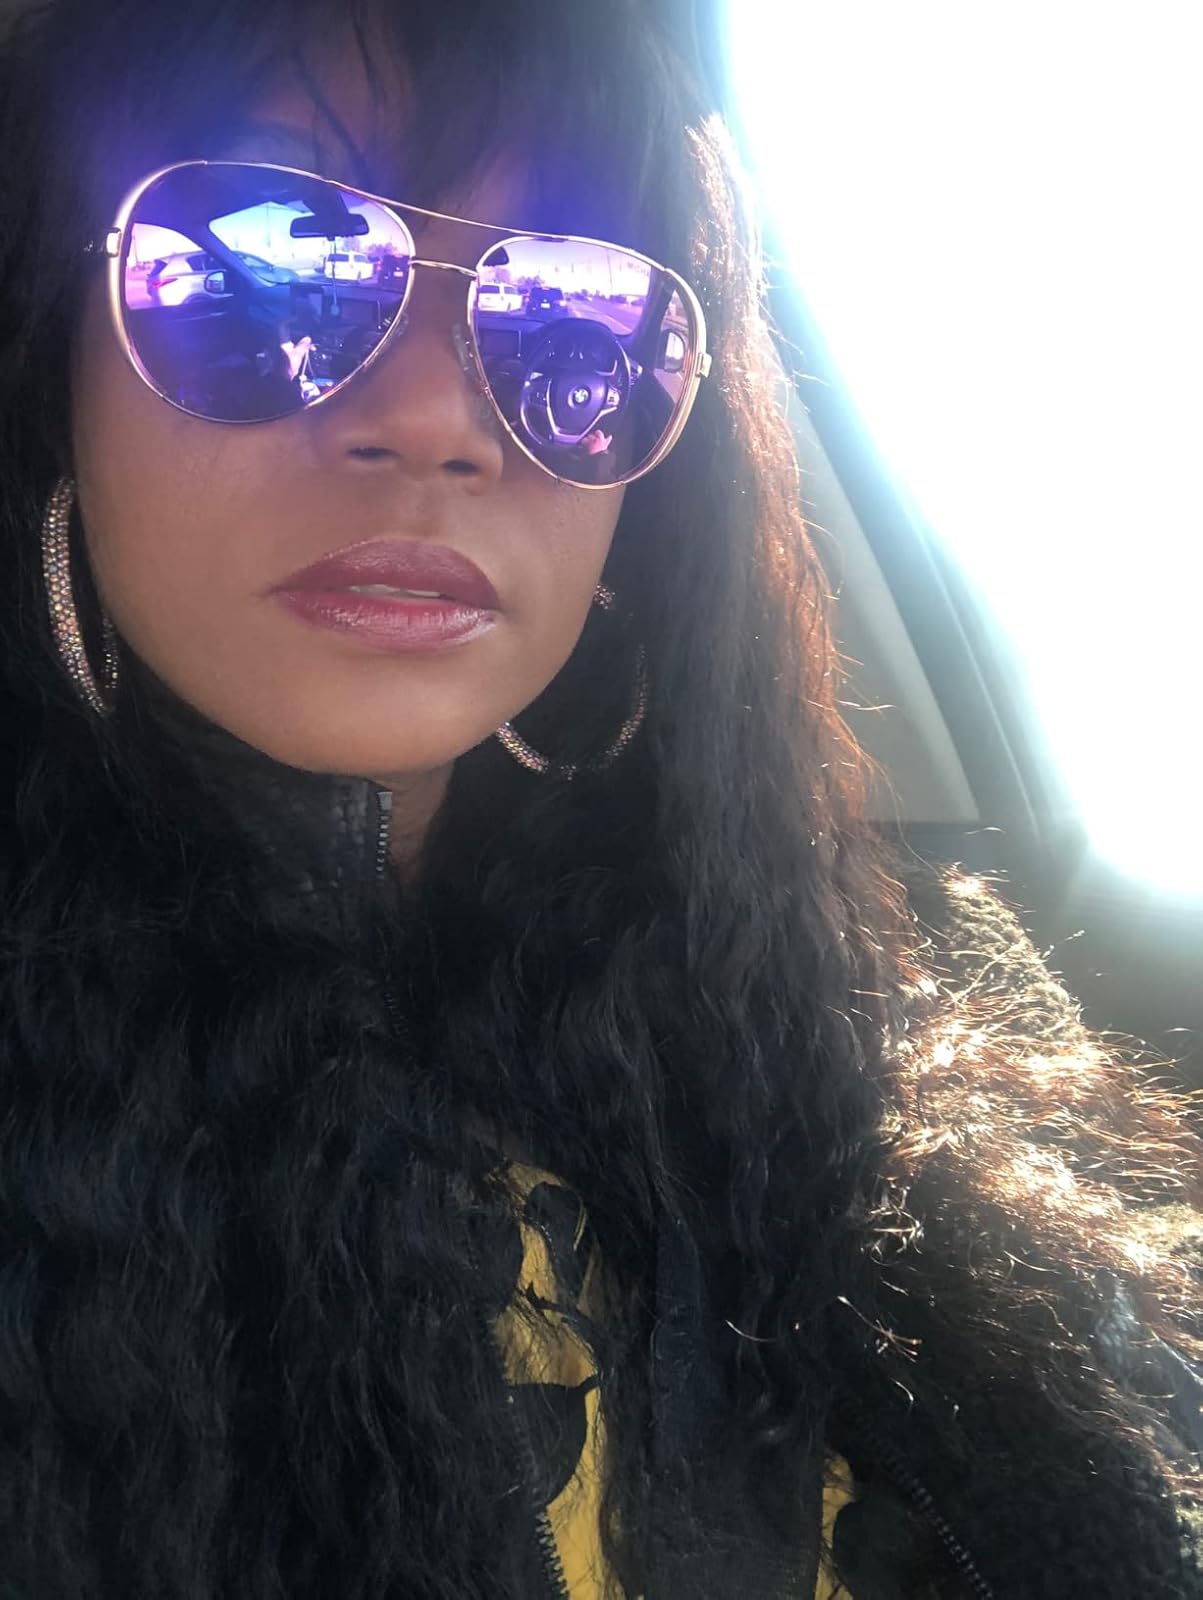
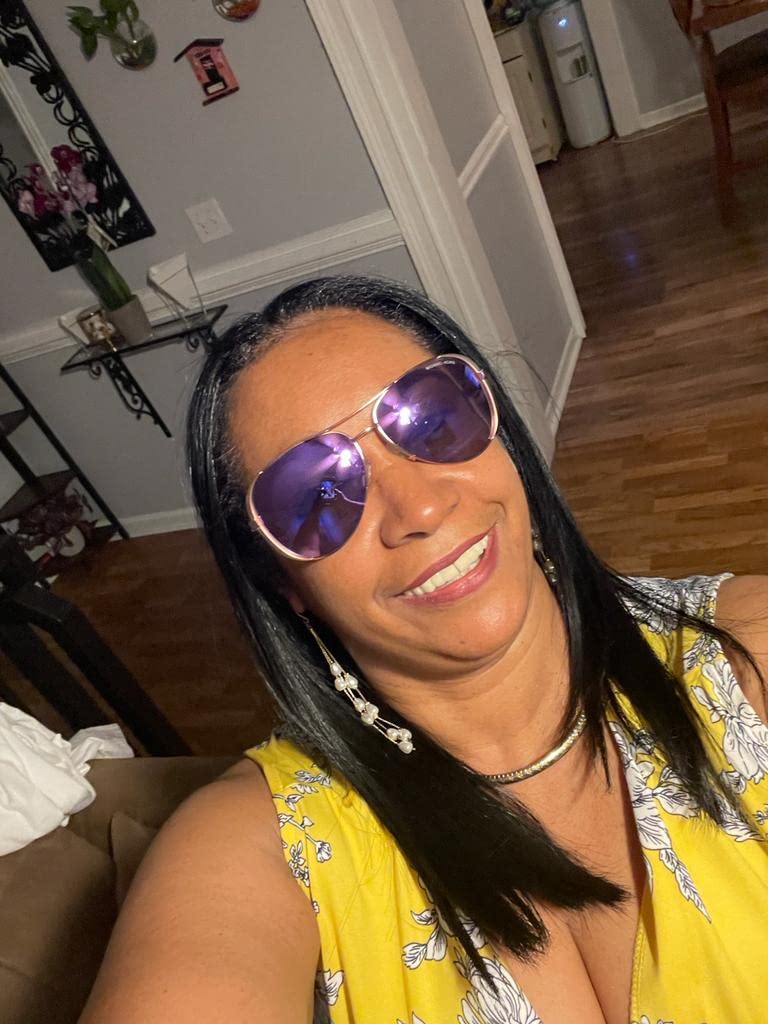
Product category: accessories_sunglasses
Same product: yes